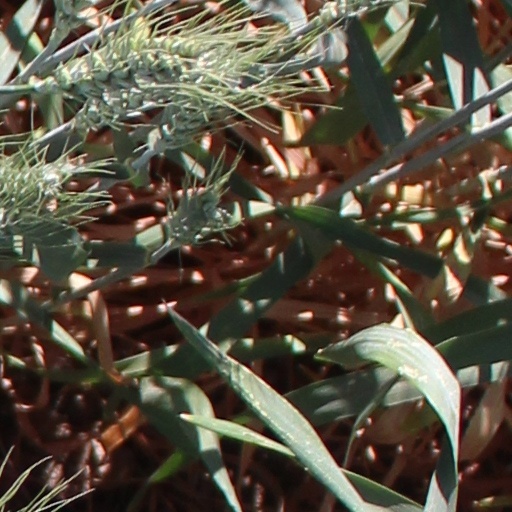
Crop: wheat